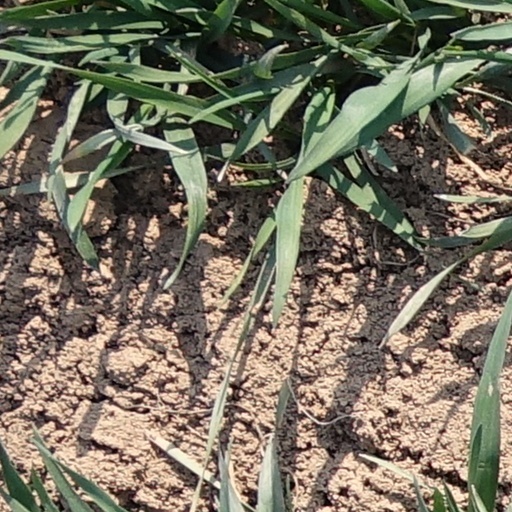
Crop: wheat